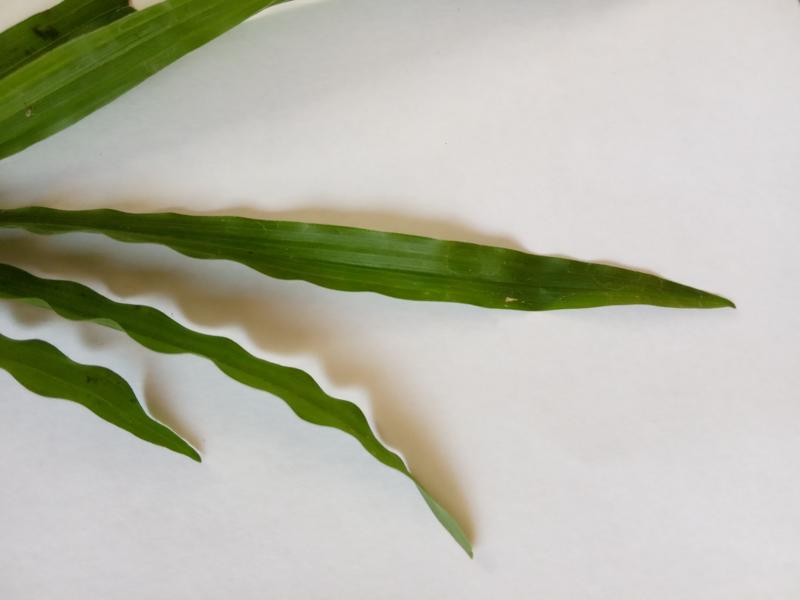
Weed species: Paspalum scrobiculatum